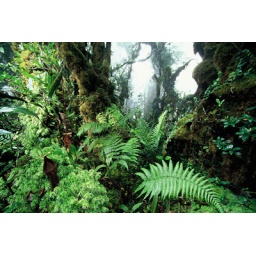
Pitcher plants and cloud forest in the Kerinci Seblat National Park, Sumatra